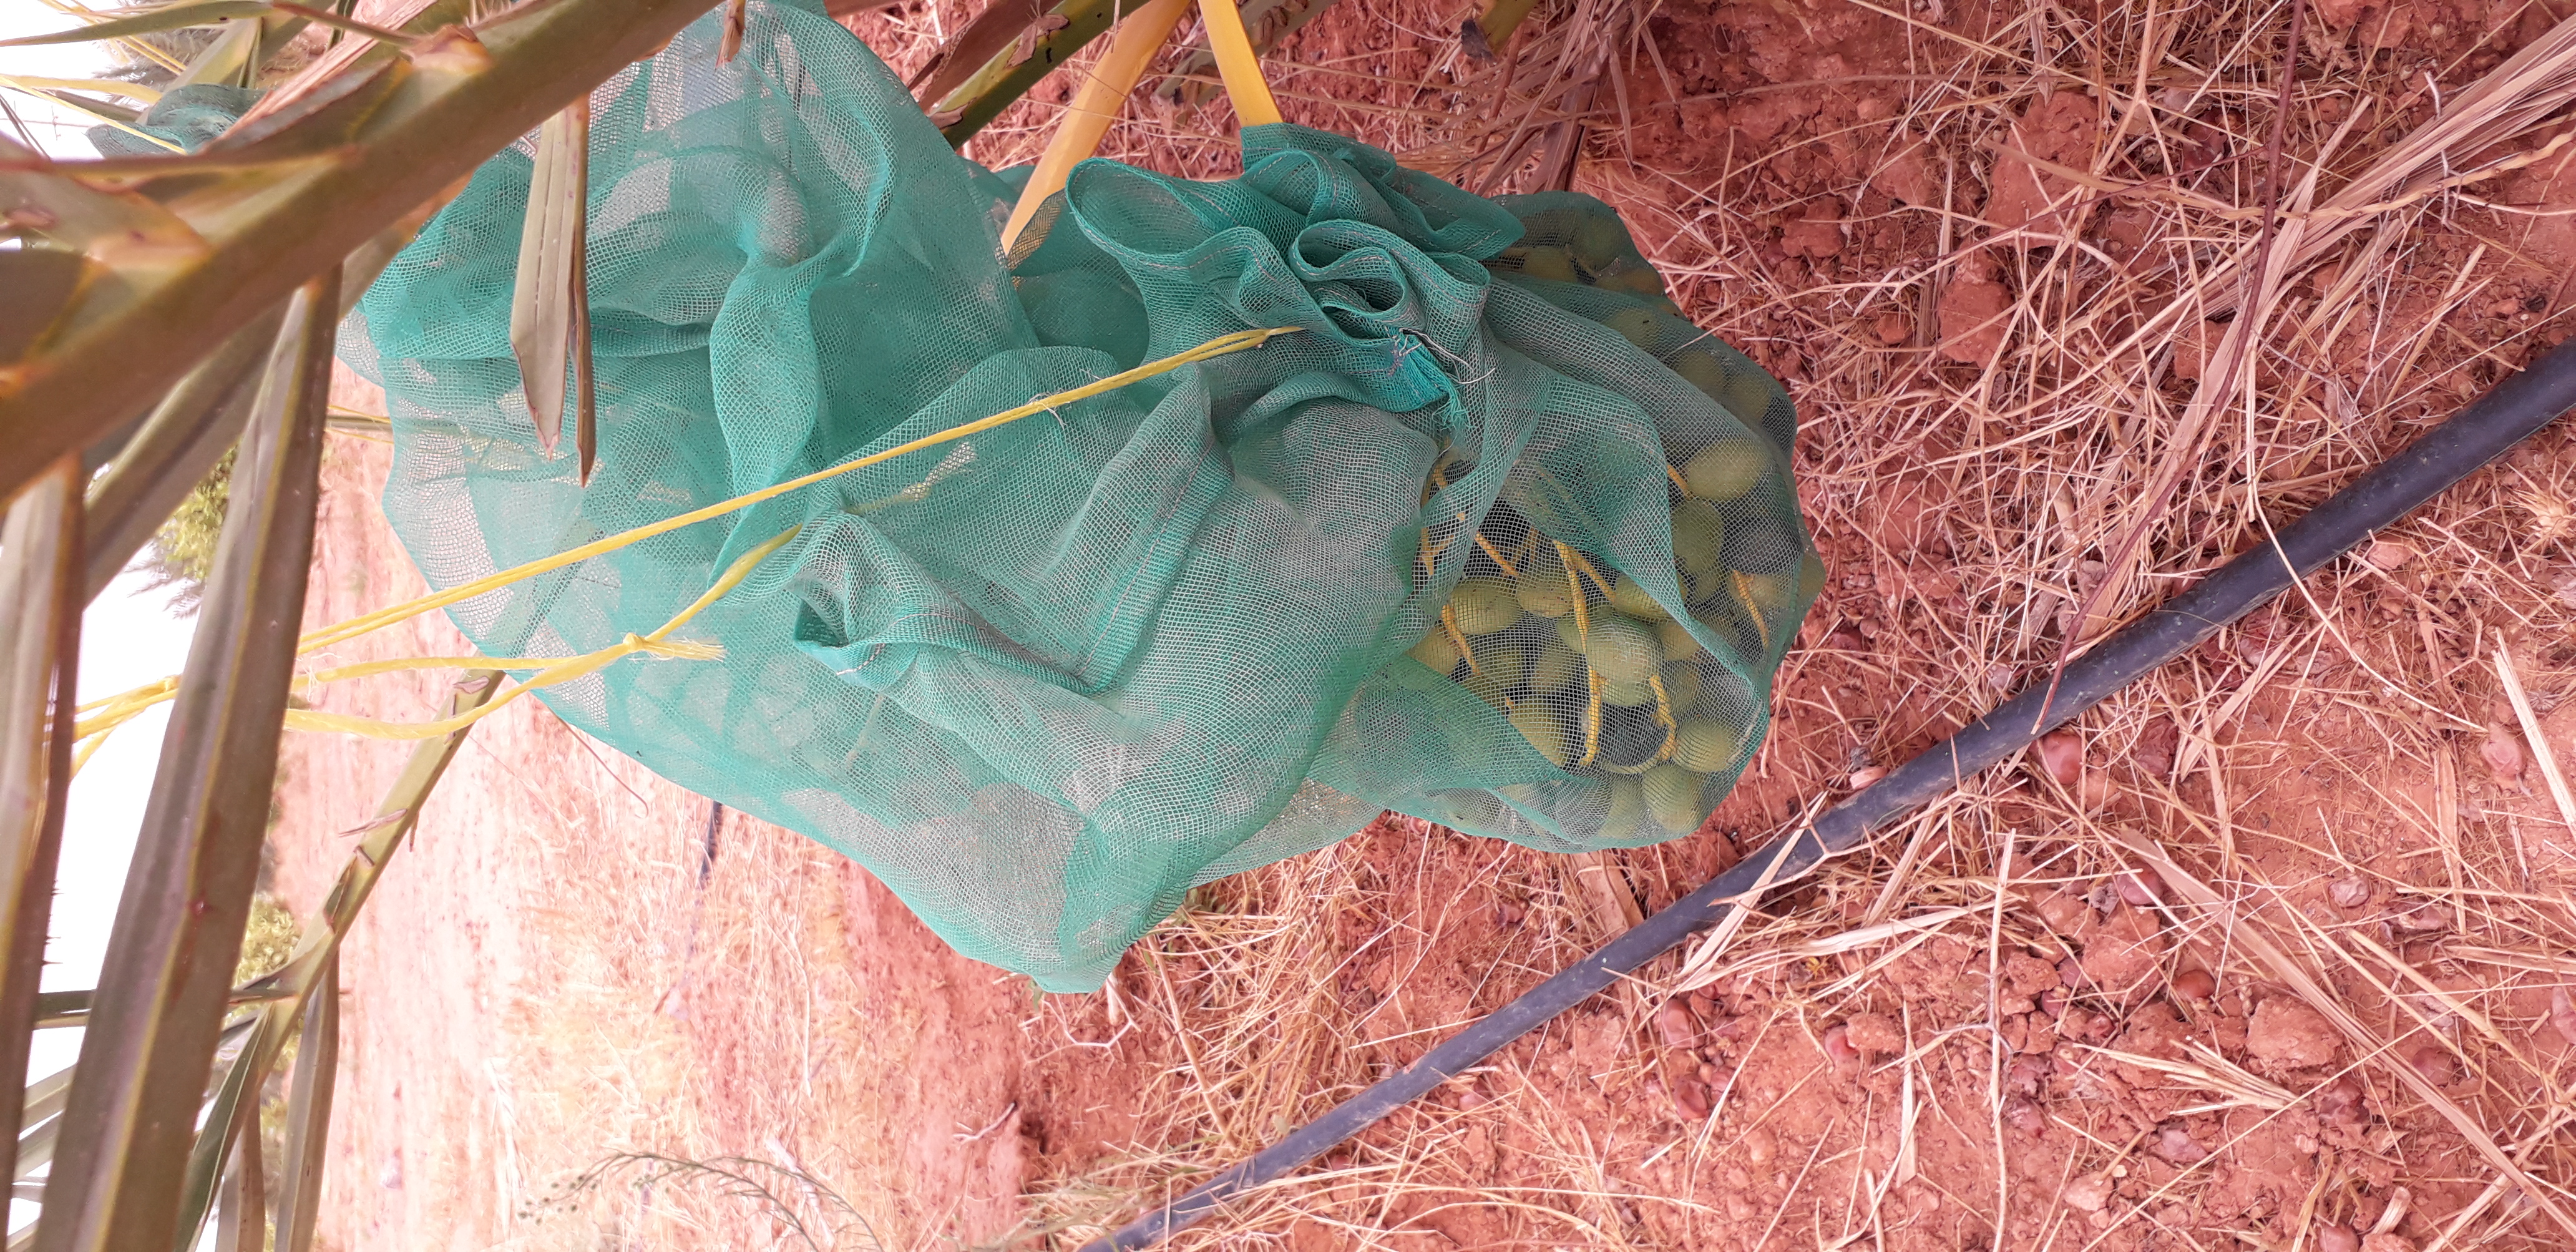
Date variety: kholt